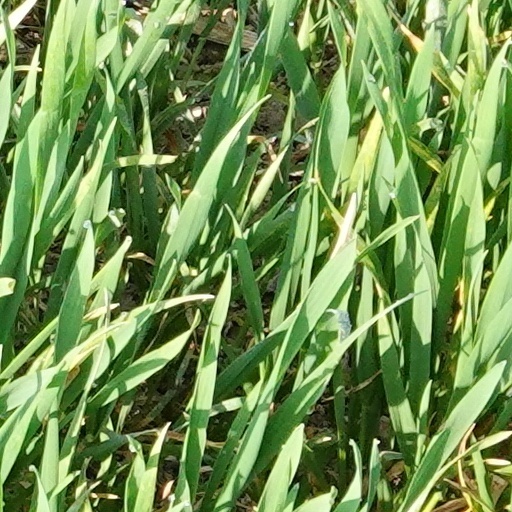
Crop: wheat